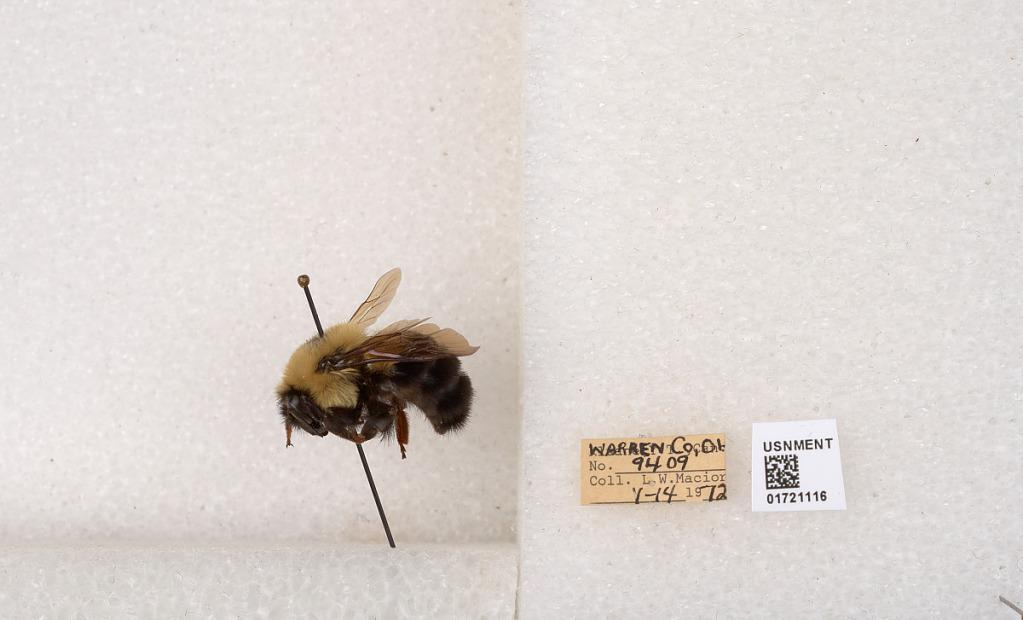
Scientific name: Bombus impatiens Cresson
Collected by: L. Macior
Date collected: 1972-5-14
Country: United States
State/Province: Ohio
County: Warren
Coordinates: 39.4276, -84.1668